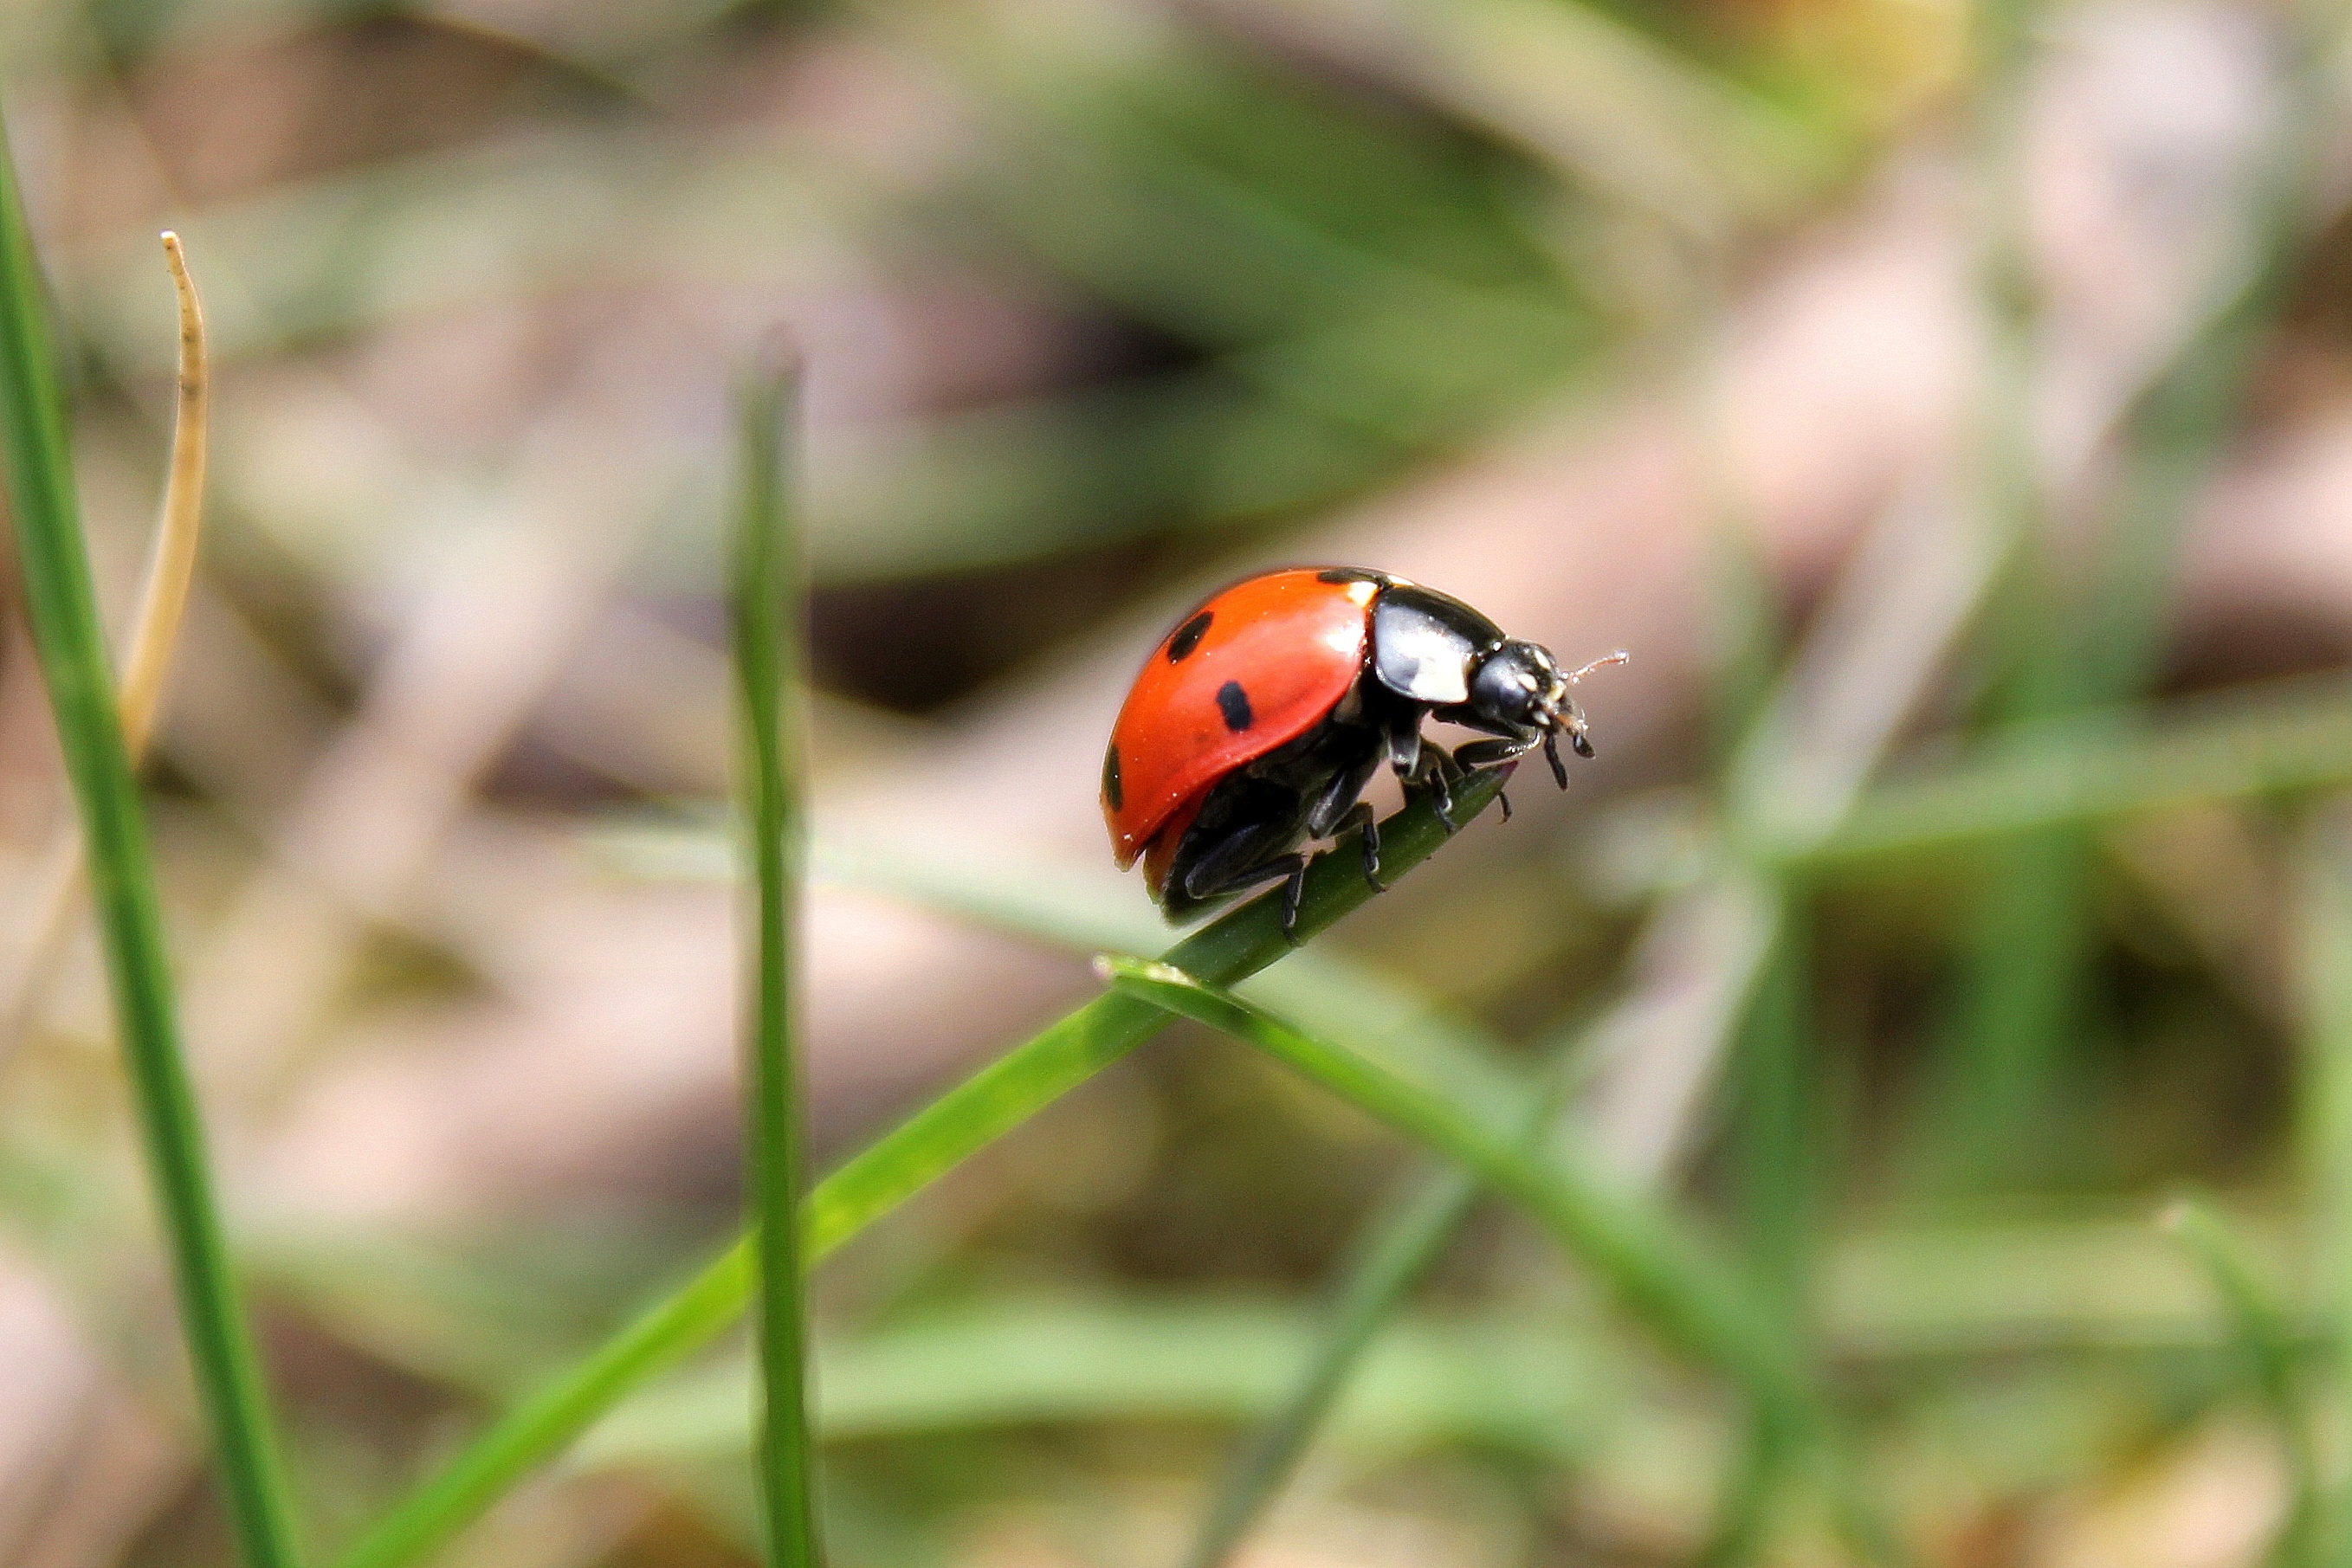
nature, grass, photography, meadow, flower, green, insect, ladybug, fauna, ladybird, invertebrate, close up, beetle, macro photography, leaf beetle, nature close up view